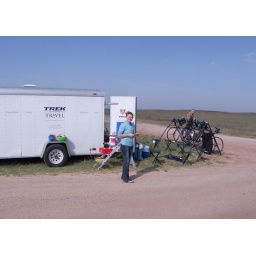
Lunch at the cross roads in Oklahoma